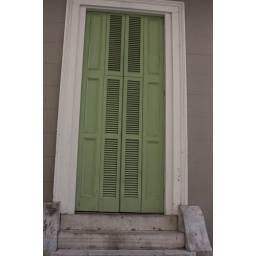
door steps in front of a green door in new Orleans